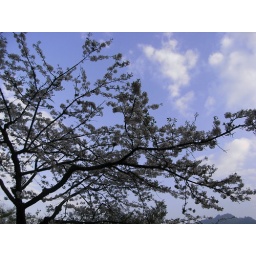
clouds are flying over sakura